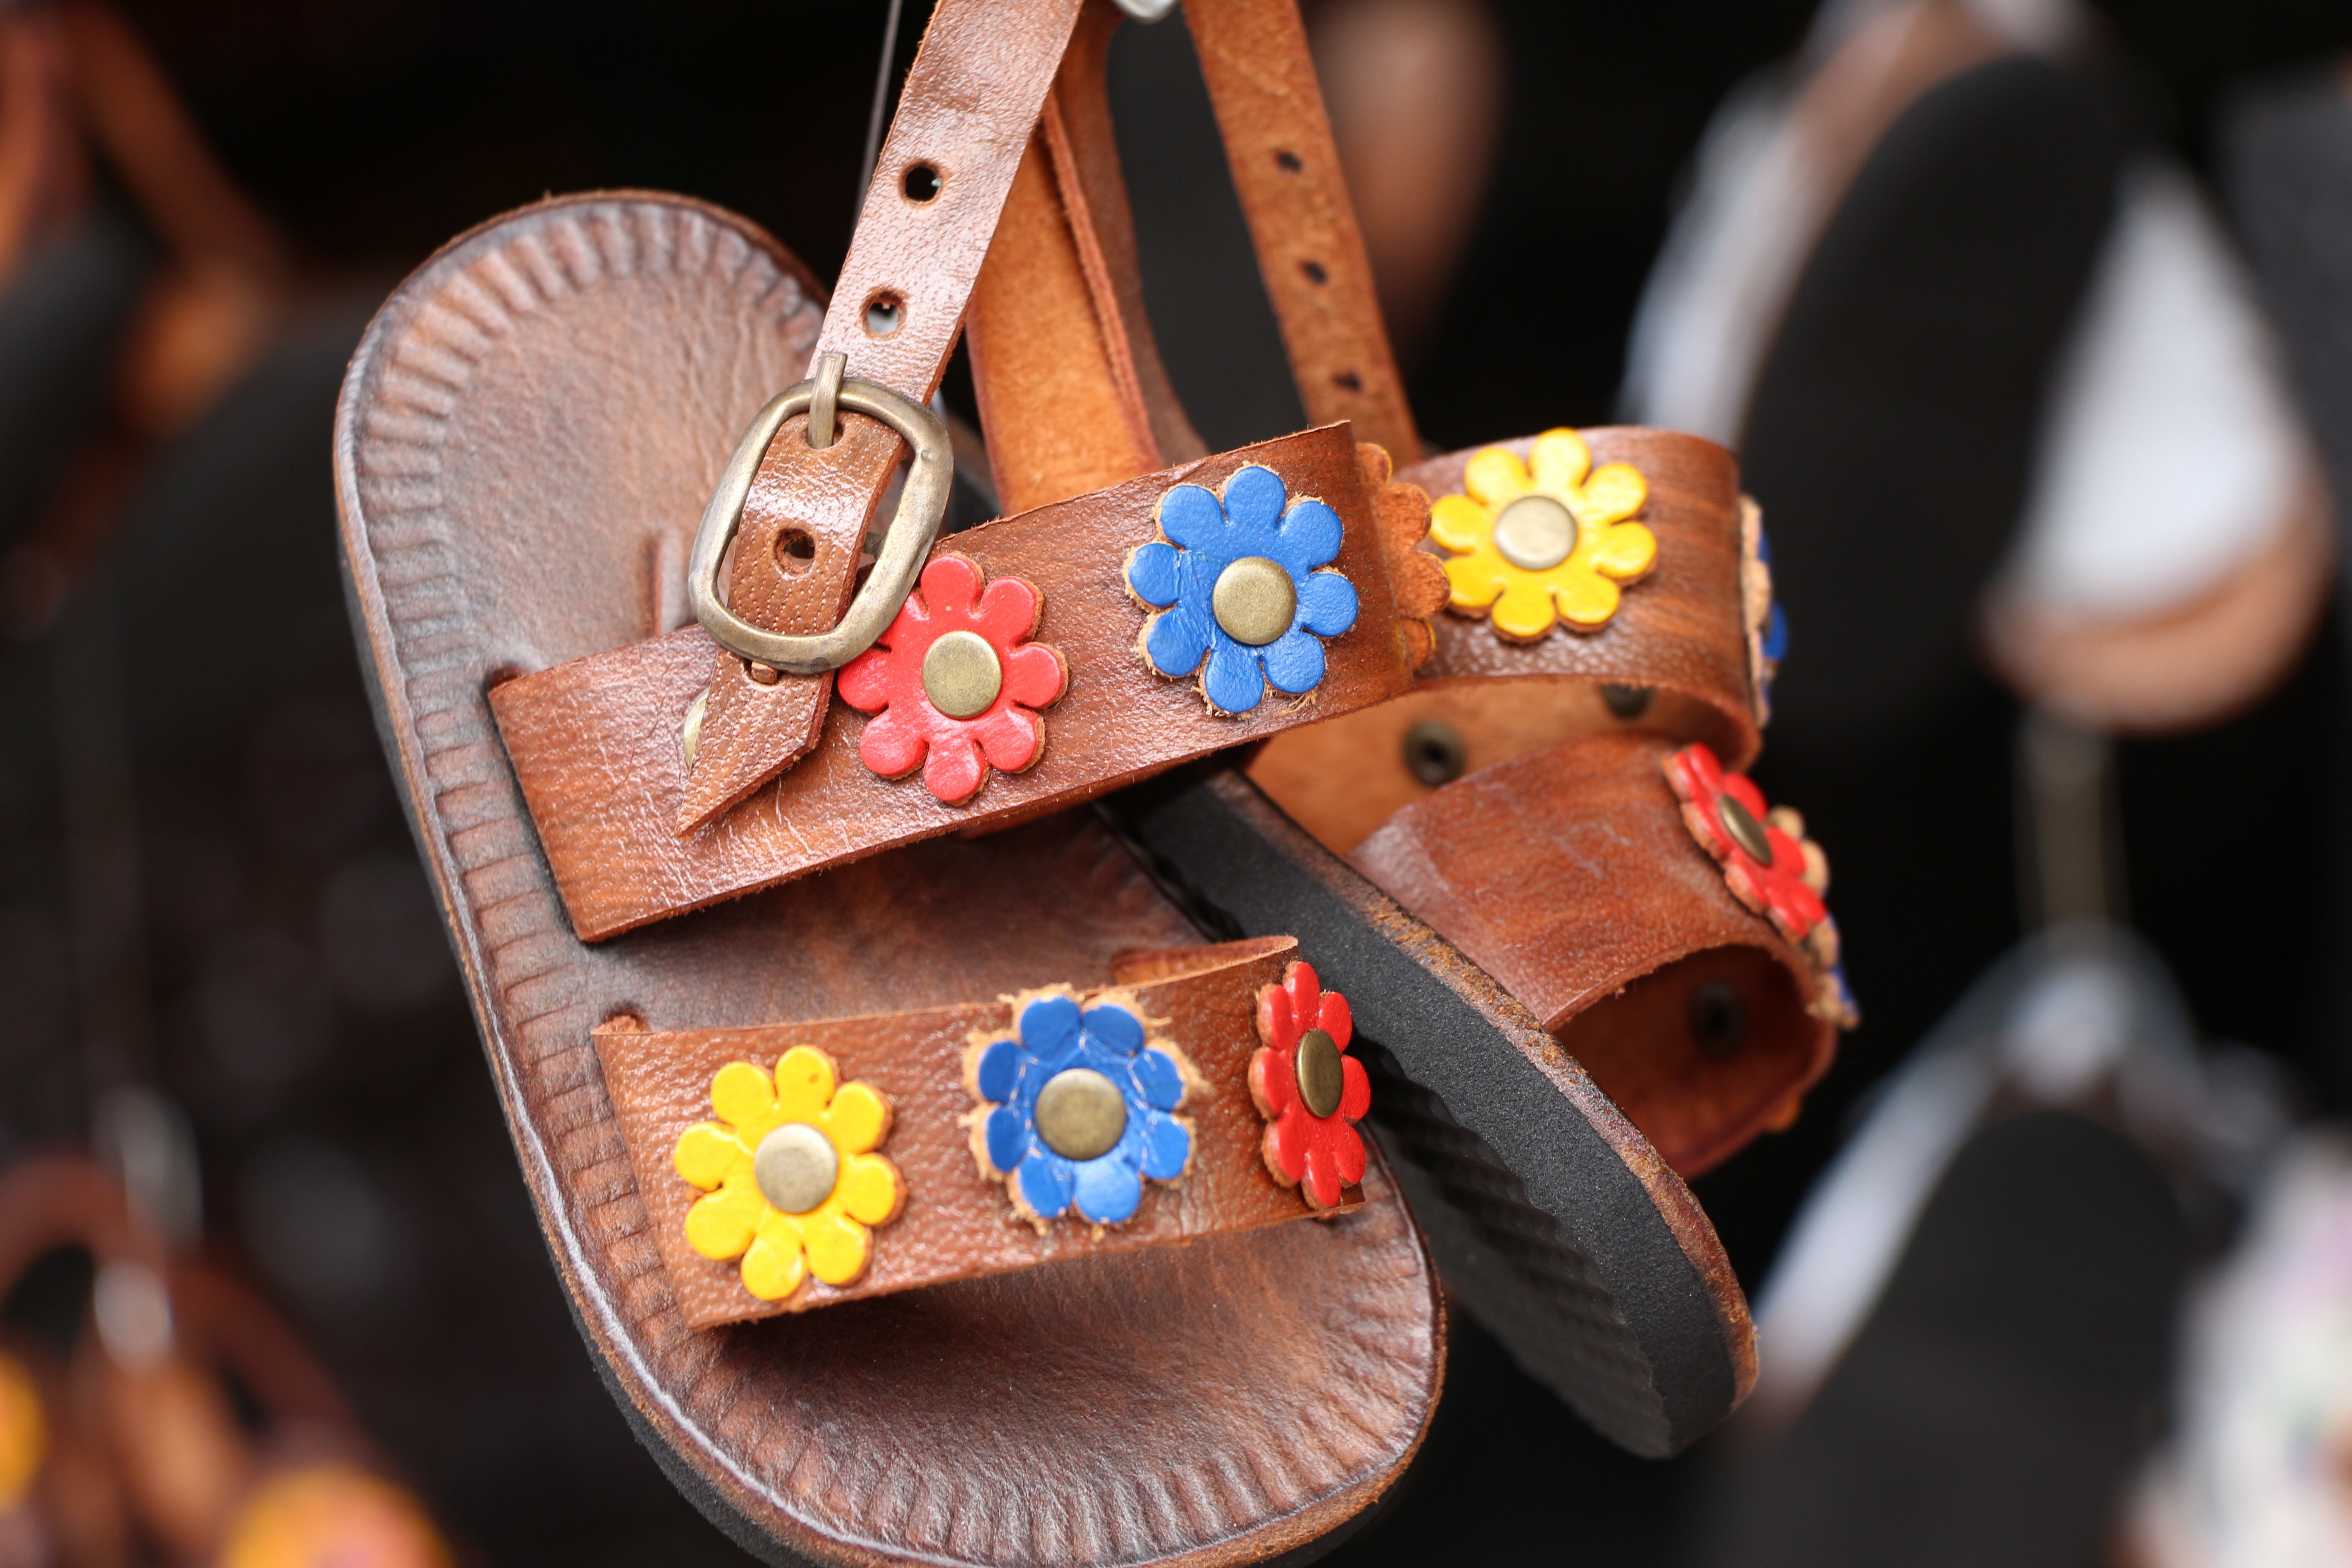
spring, color, sandal, shoes, footwear, culture, fair, folklore, brazilian, recife, pernambuco, fashion accessory, caruaru